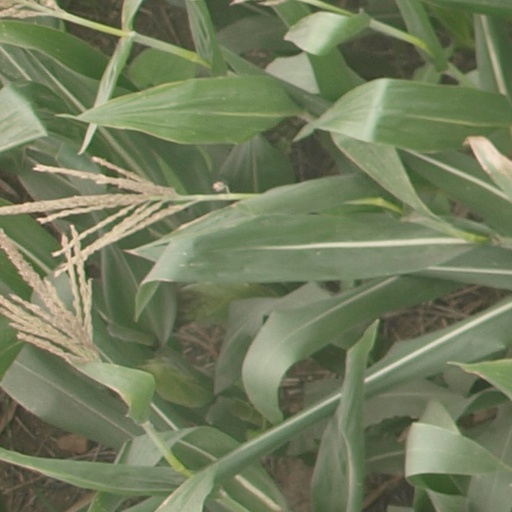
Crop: maize; corn